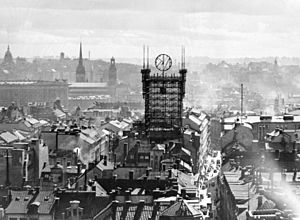
NK-klockan / Billeder
NK-klockan er et roterende neonskilt i Stockholm som findes på taget af varehuset NK, Hamngatan 18-20. Det blev monteret i 1939 på Telefontornet, blev taget ned i 1953 og fik senest 1954 sin nuværende plads.